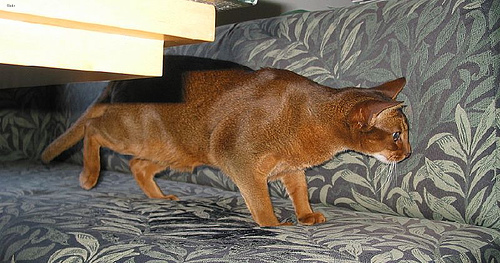
Animal: cat
Breed: Abyssinian